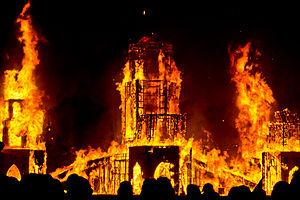
Burning Man est une grande rencontre, qui se tient chaque année dans le désert de Black Rock au Nevada pendant neuf jours. Elle a lieu la dernière semaine d'août, le premier lundi de septembre étant férié aux États-Unis. Souvent considéré comme étant un festival, son organisation et sa communauté insistent sur le fait que Burning Man n'est pas un festival, mais plutôt le rassemblement d'une communauté, dans une ville temporaire, ou encore un mouvement culturel global, basé sur dix principes.